Canelo Hills

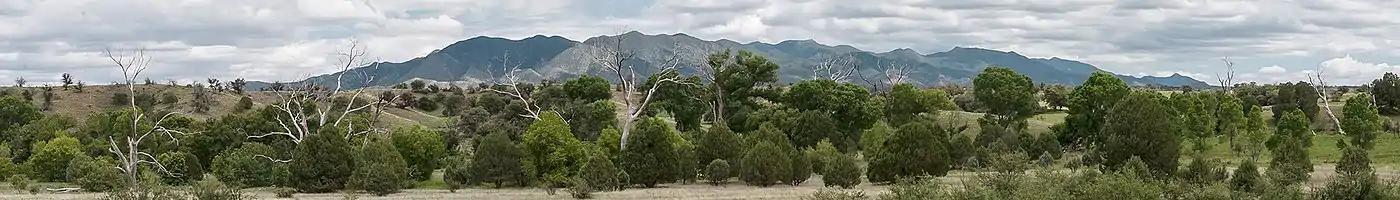
Canelo Hills during Monsoon

The Canelo Hills are underlain by northwest striking folded and faulted Permian sedimentary rocks and Jurassic–Triassic volcanic rocks. The southwest margin extending toward the Patagonias is underlain by Cretaceous–Eocene volcanics. The southern end of the Canelo Hills contain evidence for a volcanic caldera, the Parker Canyon Caldera. This caldera is mapped as a kidney shaped feature stretching from just north of Canelo Pass some to the southeast into the Huachucas and underlying the eastern portion of the San Rafael Valley. The Jurassic volcanics in the area consist of rhyolite welded tuff containing large exotic blocks of limestone, quartzite and other rock types interpreted as "intercaldera megabreccia lenses".